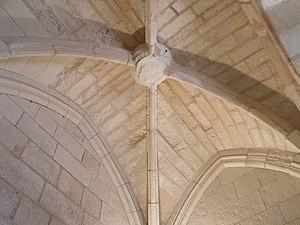
Tour Saint-Nicolas This building is classé au titre des Monuments Historiques. It is indexed in the Base Mérimée, a database of architectural heritage maintained by the French Ministry of Culture,
La tour Saint-Nicolas est, avec la tour de la Chaîne et la tour de la Lanterne, l'une des trois tours du front de mer de La Rochelle, et l'une des deux tours emblématiques du Vieux-Port, dont elle constitue la majestueuse porte d'entrée. Elle a assuré pendant cinq siècles la défense de la passe et a servi de point d’attache à la chaîne, tendue depuis l’autre rive, et qui servait à interdire l'accès du port. Elle a été classée au titre des monuments historiques par arrêté du 17 février 1879.